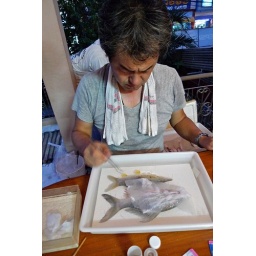
Kenzo Utsugi preparing fish for photographing on the veranda of a guest house in the evening. Siem reap, Cambodia